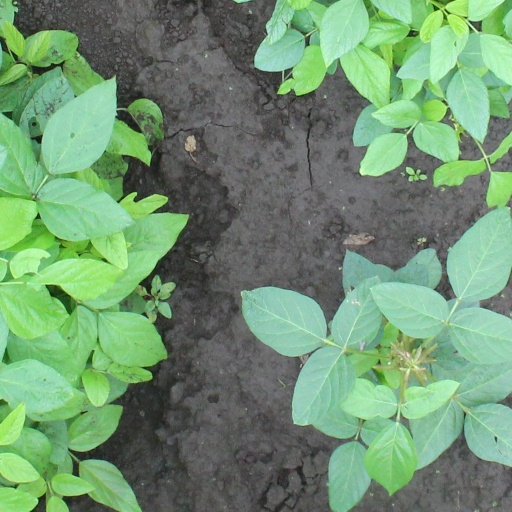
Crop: soybean